Snowy Scheme Museum

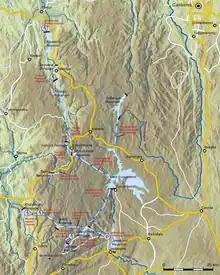
Map of Snowy Mountains Scheme

The Snowy Mountains scheme began construction in 1949 and was completed in 1974. It was a world-class feat of engineering and became a symbol of post-war reconstruction. It involved 100,000 workers from around the world who reversed rivers and built 16 dams, 7 power stations and 145 kilometres of tunnels. Construction of the Scheme necessitated the flooding of the Eucumbene River Valley near Old Adaminaby and resulted in the relocation of the entire population of the township and construction of a new town on the Snowy Mountains Highway away from the rising waters of Lake Eucumbene.